Muscardine

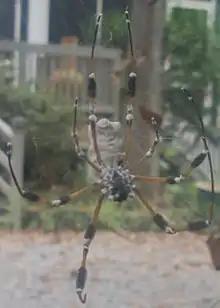
Spotted in St. Tammany Parish, Louisiana a Golden silk orb-weaver dead from white muscardine disease with white mold emerging from the cadaver's joints and pores.

During infection, the fungus absorbs water and nutrients from the host. The hemolymph of the insect crystallizes and thickens. The fungus usually produces toxins, as well. After it kills the host, the fungus continues to absorb water from the body, causing it to harden further.